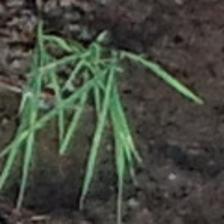
Label: clustered